Question: Please indicate a possible affordance area of the bench that can be used for sitting
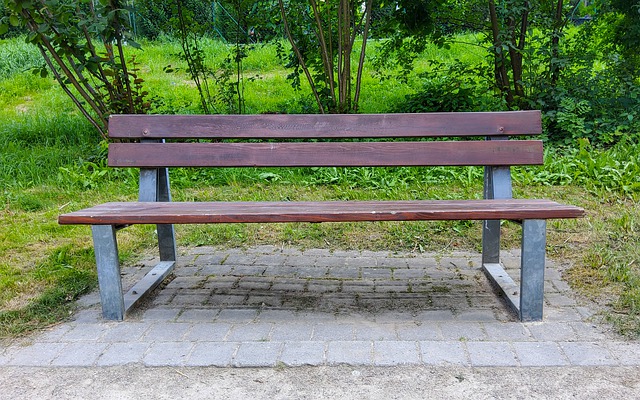
Answer: [56.5, 195, 582.5, 216]